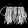
Label: Bag